Argiotoxin

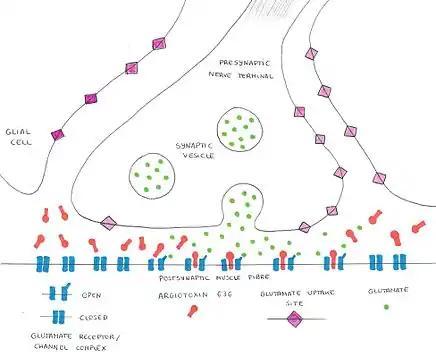

This spider's venom shows varied action mechanisms that affect the different parts of the nervous impulse transmission chain. As mentioned above, Argiotoxins are polyamine toxins. This biomolecular group can effectively inhibit certain ligand-gated ion channels in the central nervous system of mammals and the insects' glutamic receptor (it has been characterized as an opposite of homomeric and heteromeric glutamate-activated receptor channels ). It has been seen that it can also inhibit the following receptors: AMPA, NMDA (argiotoxin has higher potency at NMDA receptors), kainate, and nicotine acetylcholine receptors. It is thought that polyamine toxins' inhibition is both use and voltage dependent. What is more, they bind within the pore of the open channels they inhibit.